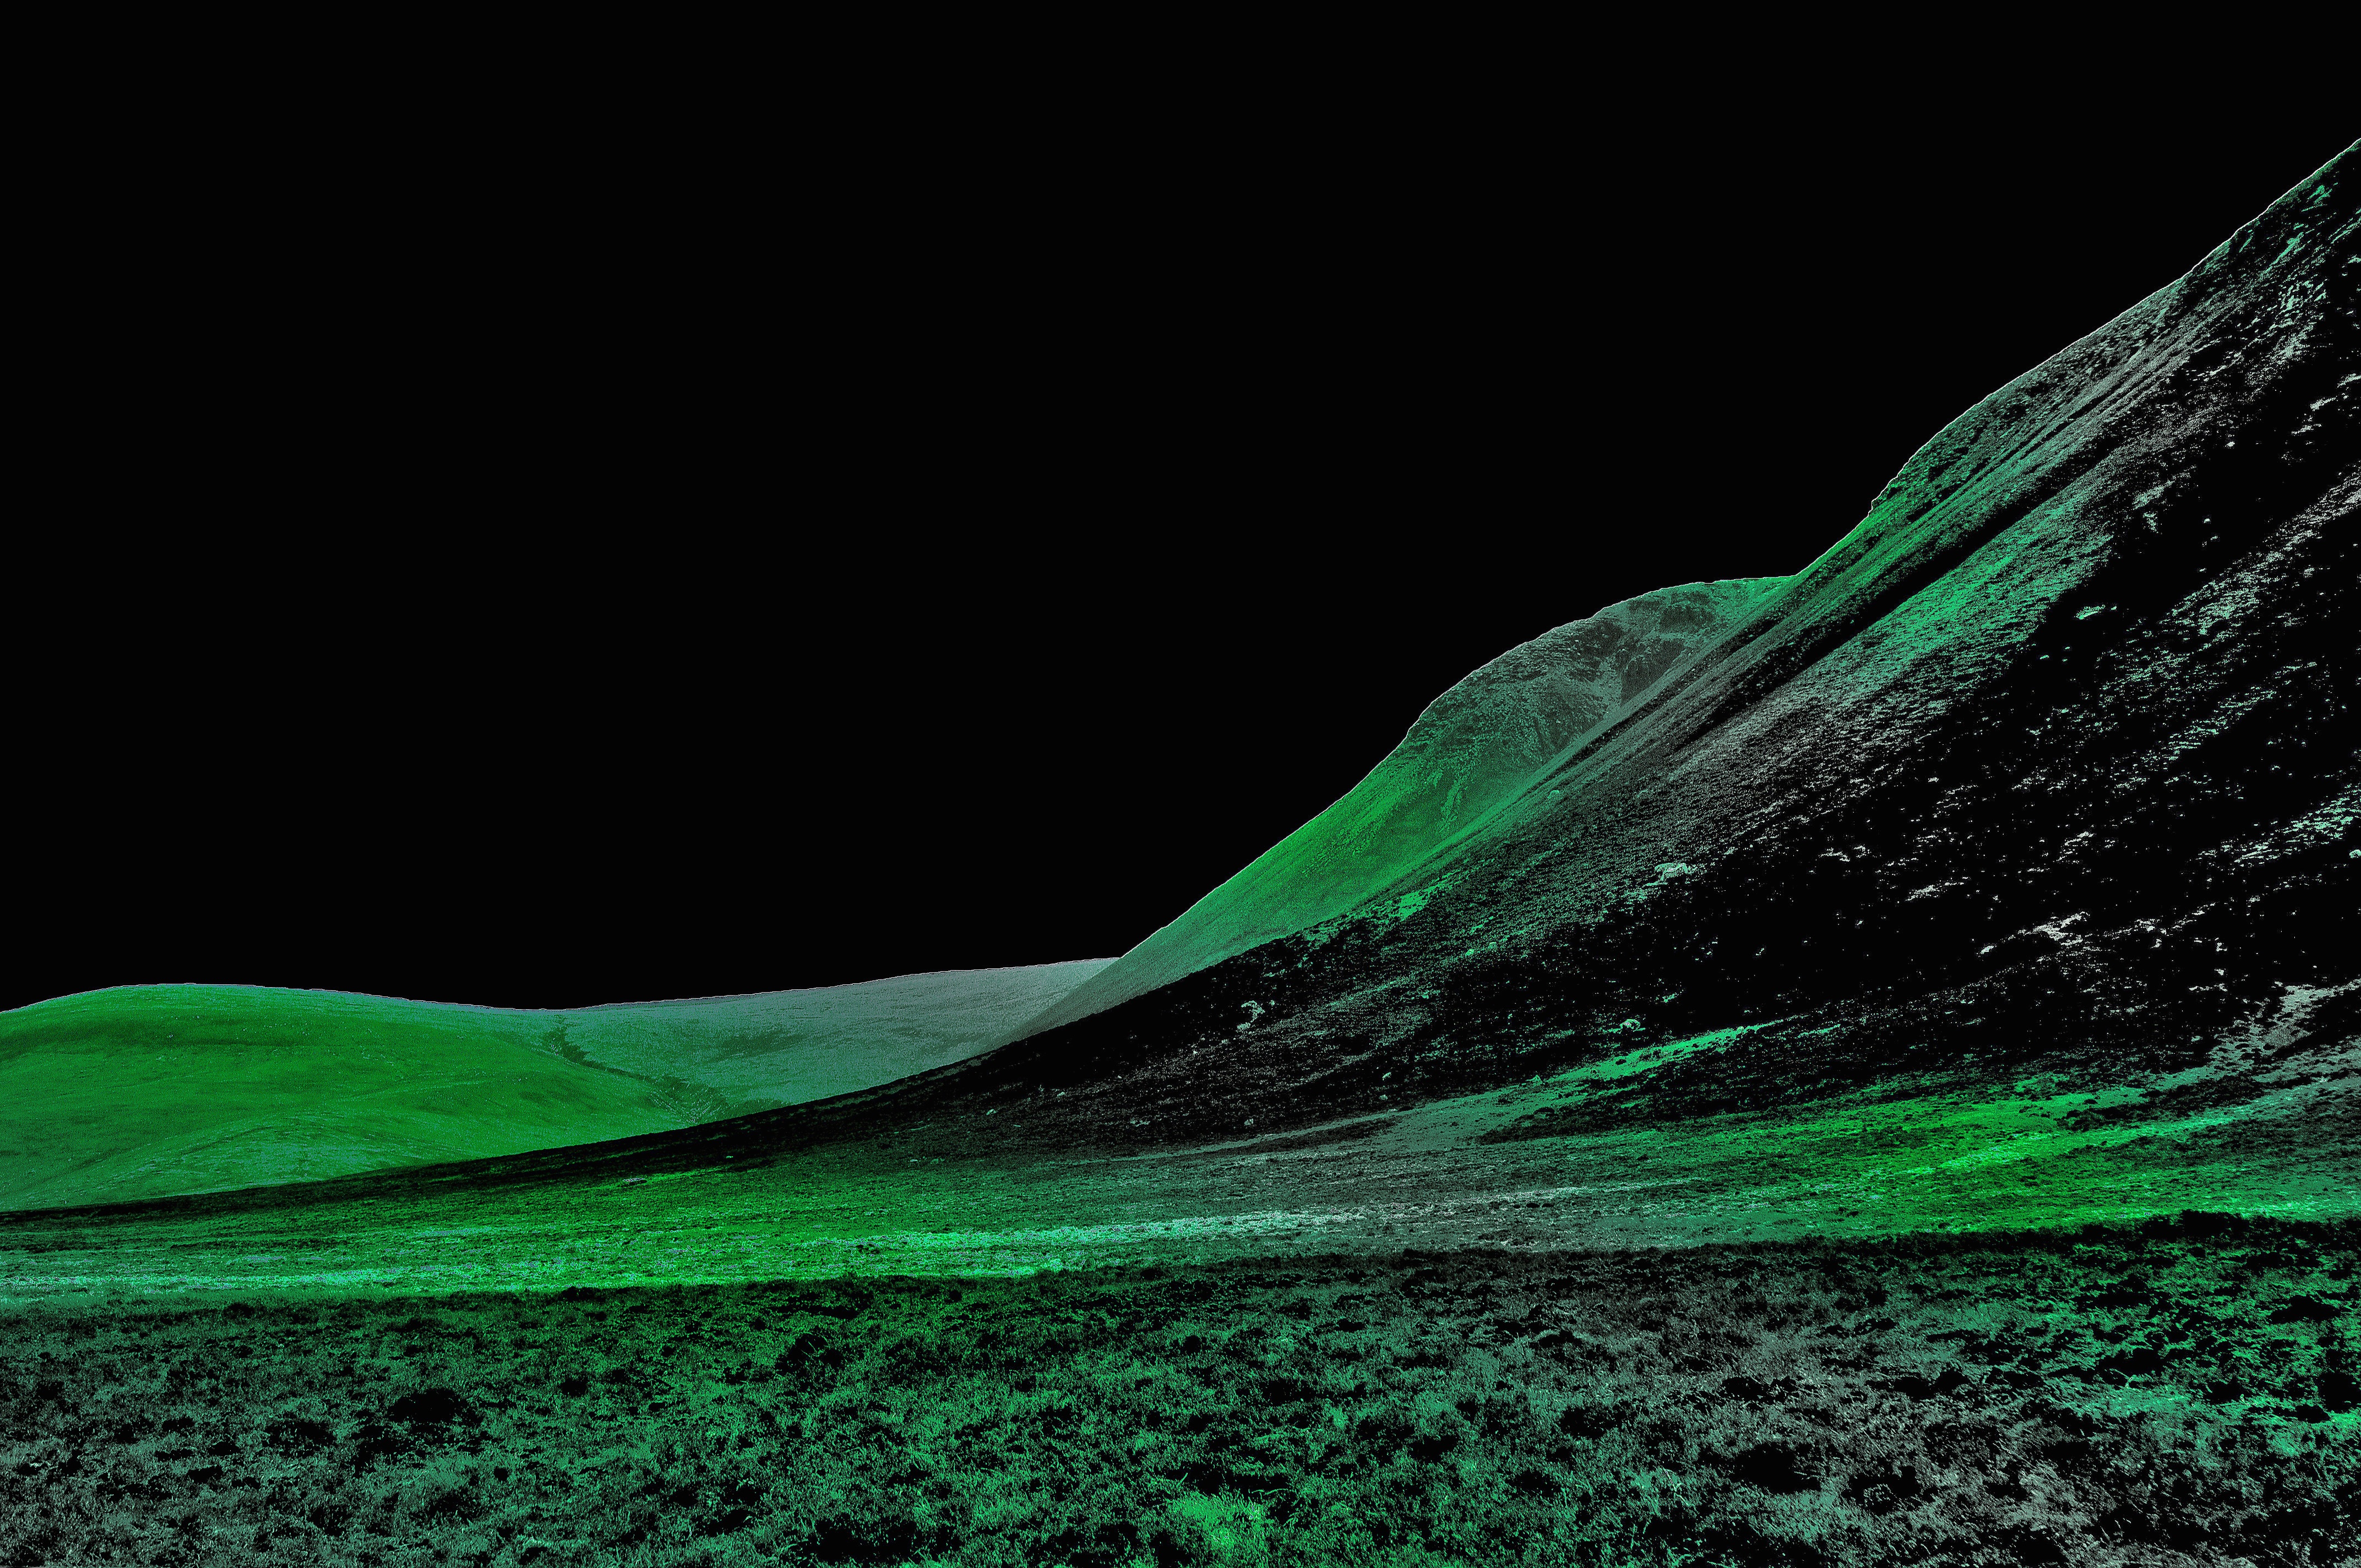
landscape, nature, grass, light, night, wave, view, atmosphere, green, artistic, darkness, terrain, aurora, hills, isle, mountains, scotland, modified, islands, highlands, modification, great britain, hoy, orkney, computer wallpaper, geological phenomenon